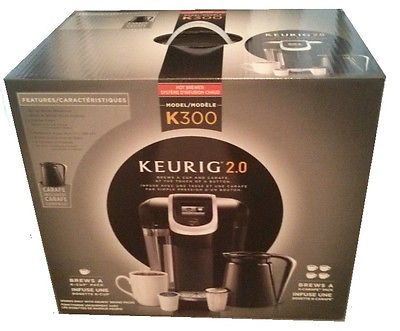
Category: coffee maker